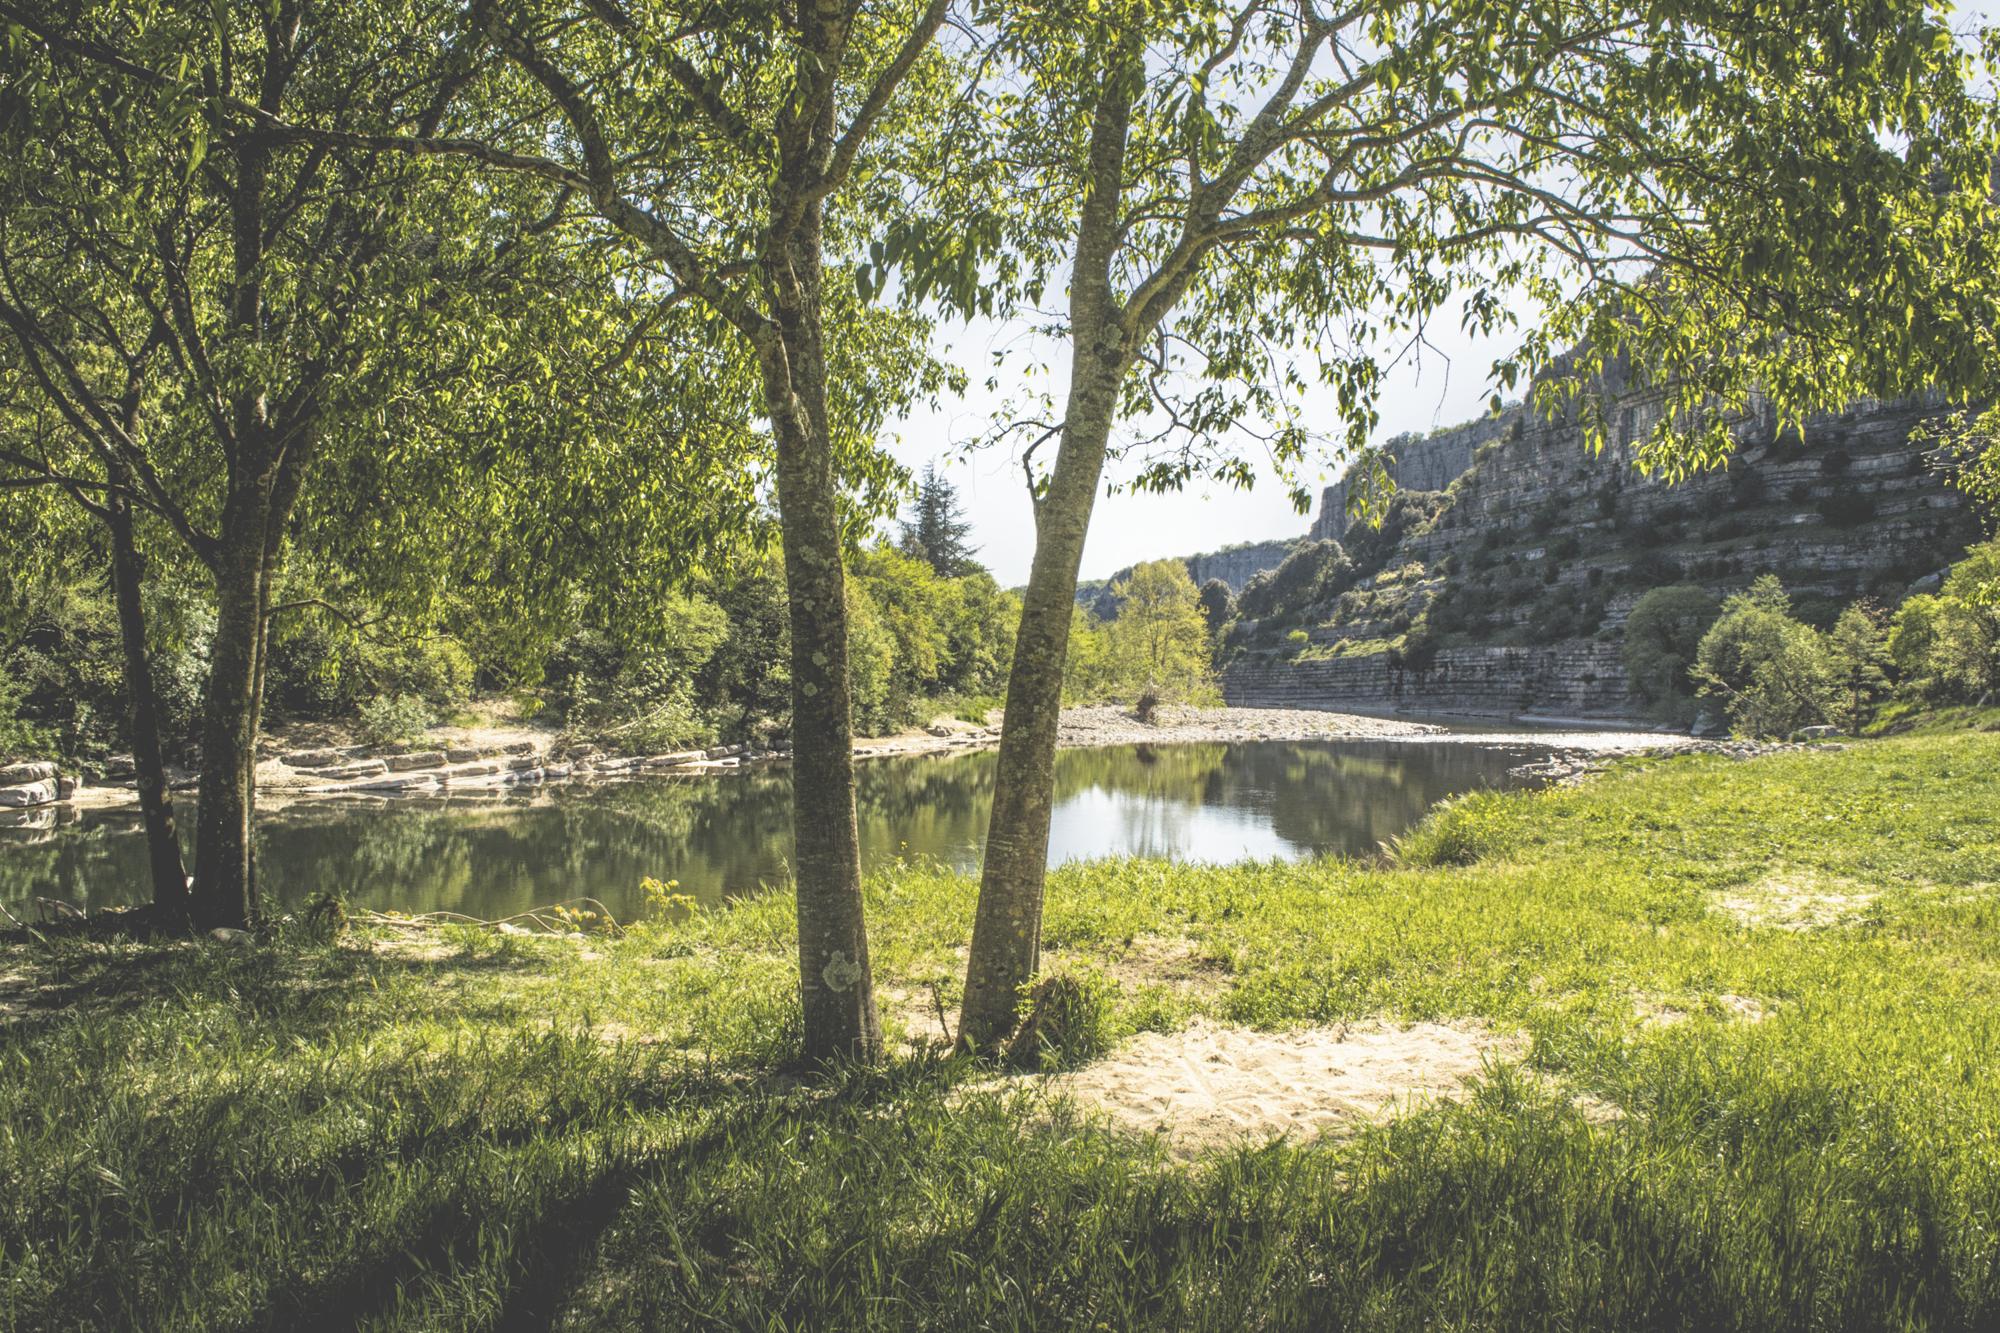
landscape, tree, nature, trail, prairie, europe, scenery, nikon, paysage, wetland, srnit, paisible, scene, nikkor, d750, woodland, quiet, rivire, verdure, habitat, tranquilit, calme, ecosystem, curuyann, serein, paeceful, ardeche, nature reserve